Estadio Municipal de Chapín

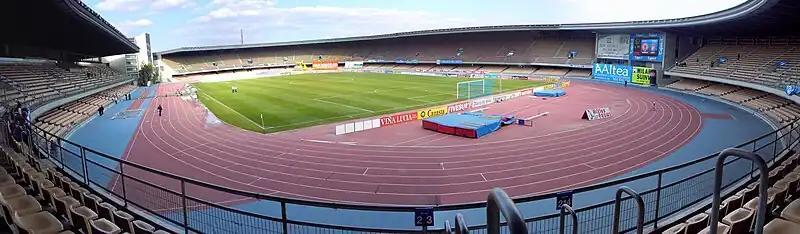
Panoramic view of the stadium in 2008

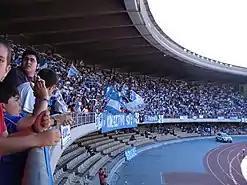
Estadio municipal de Chapín

Estadio Municipal de Chapín is a multi-purpose stadium in Jerez, Spain. It is currently used mostly for football matches and is the home ground of